The Visual Bible: Matthew

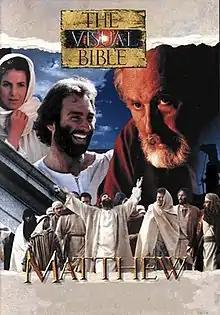
Region 1 DVD cover

The Visual Bible: Matthew (also known as The Gospel According to Matthew) is a 1993 film portraying the life of Jesus as it is found in the Gospel of Matthew. The complete Gospel is presented word-for-word based on the New International Version of the Bible. It was directed by South African film maker Regardt van den Bergh and stars veteran actor Richard Kiley in the role of St. Matthew (who narrates the movie), newcomer Bruce Marchiano as Jesus, and Gerrit Schoonhoven as Peter. Marchiano portrays Jesus as a joyous, earthy, personal man with a sense of humour.